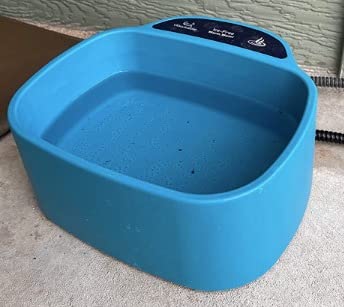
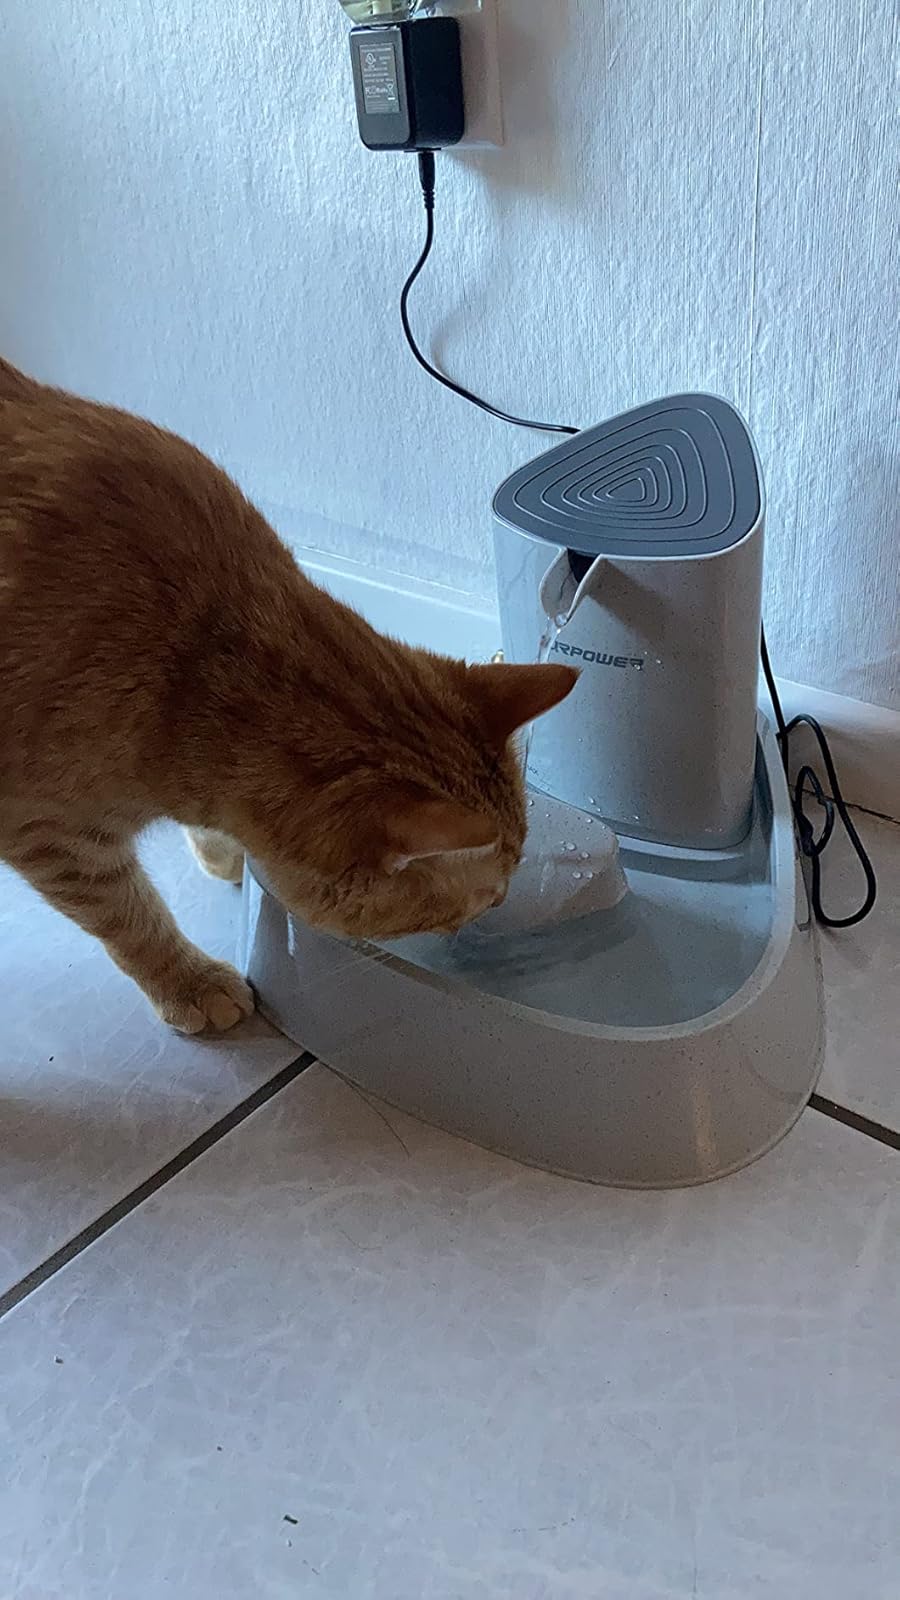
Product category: items_bowl
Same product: no